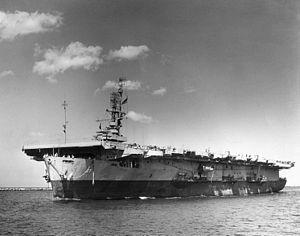
Les porte-avions d'escorte de la marine américaine ont joué un rôle important lors de la Seconde Guerre mondiale en participant à la victoire alliée sur les sous-marins allemands, pendant la Bataille de l'Atlantique et en apportant un appui aérien indispensable lors d' opérations amphibies majeures, tant en Europe que sur le théâtre du Pacifique. Ils ont également joué un rôle moins connu mais tout aussi indispensable en soulageant les porte-avions d'escadre des missions de formation des pilotes, de protection des convois logistiques dans le Pacifique et de transport d'aviation.